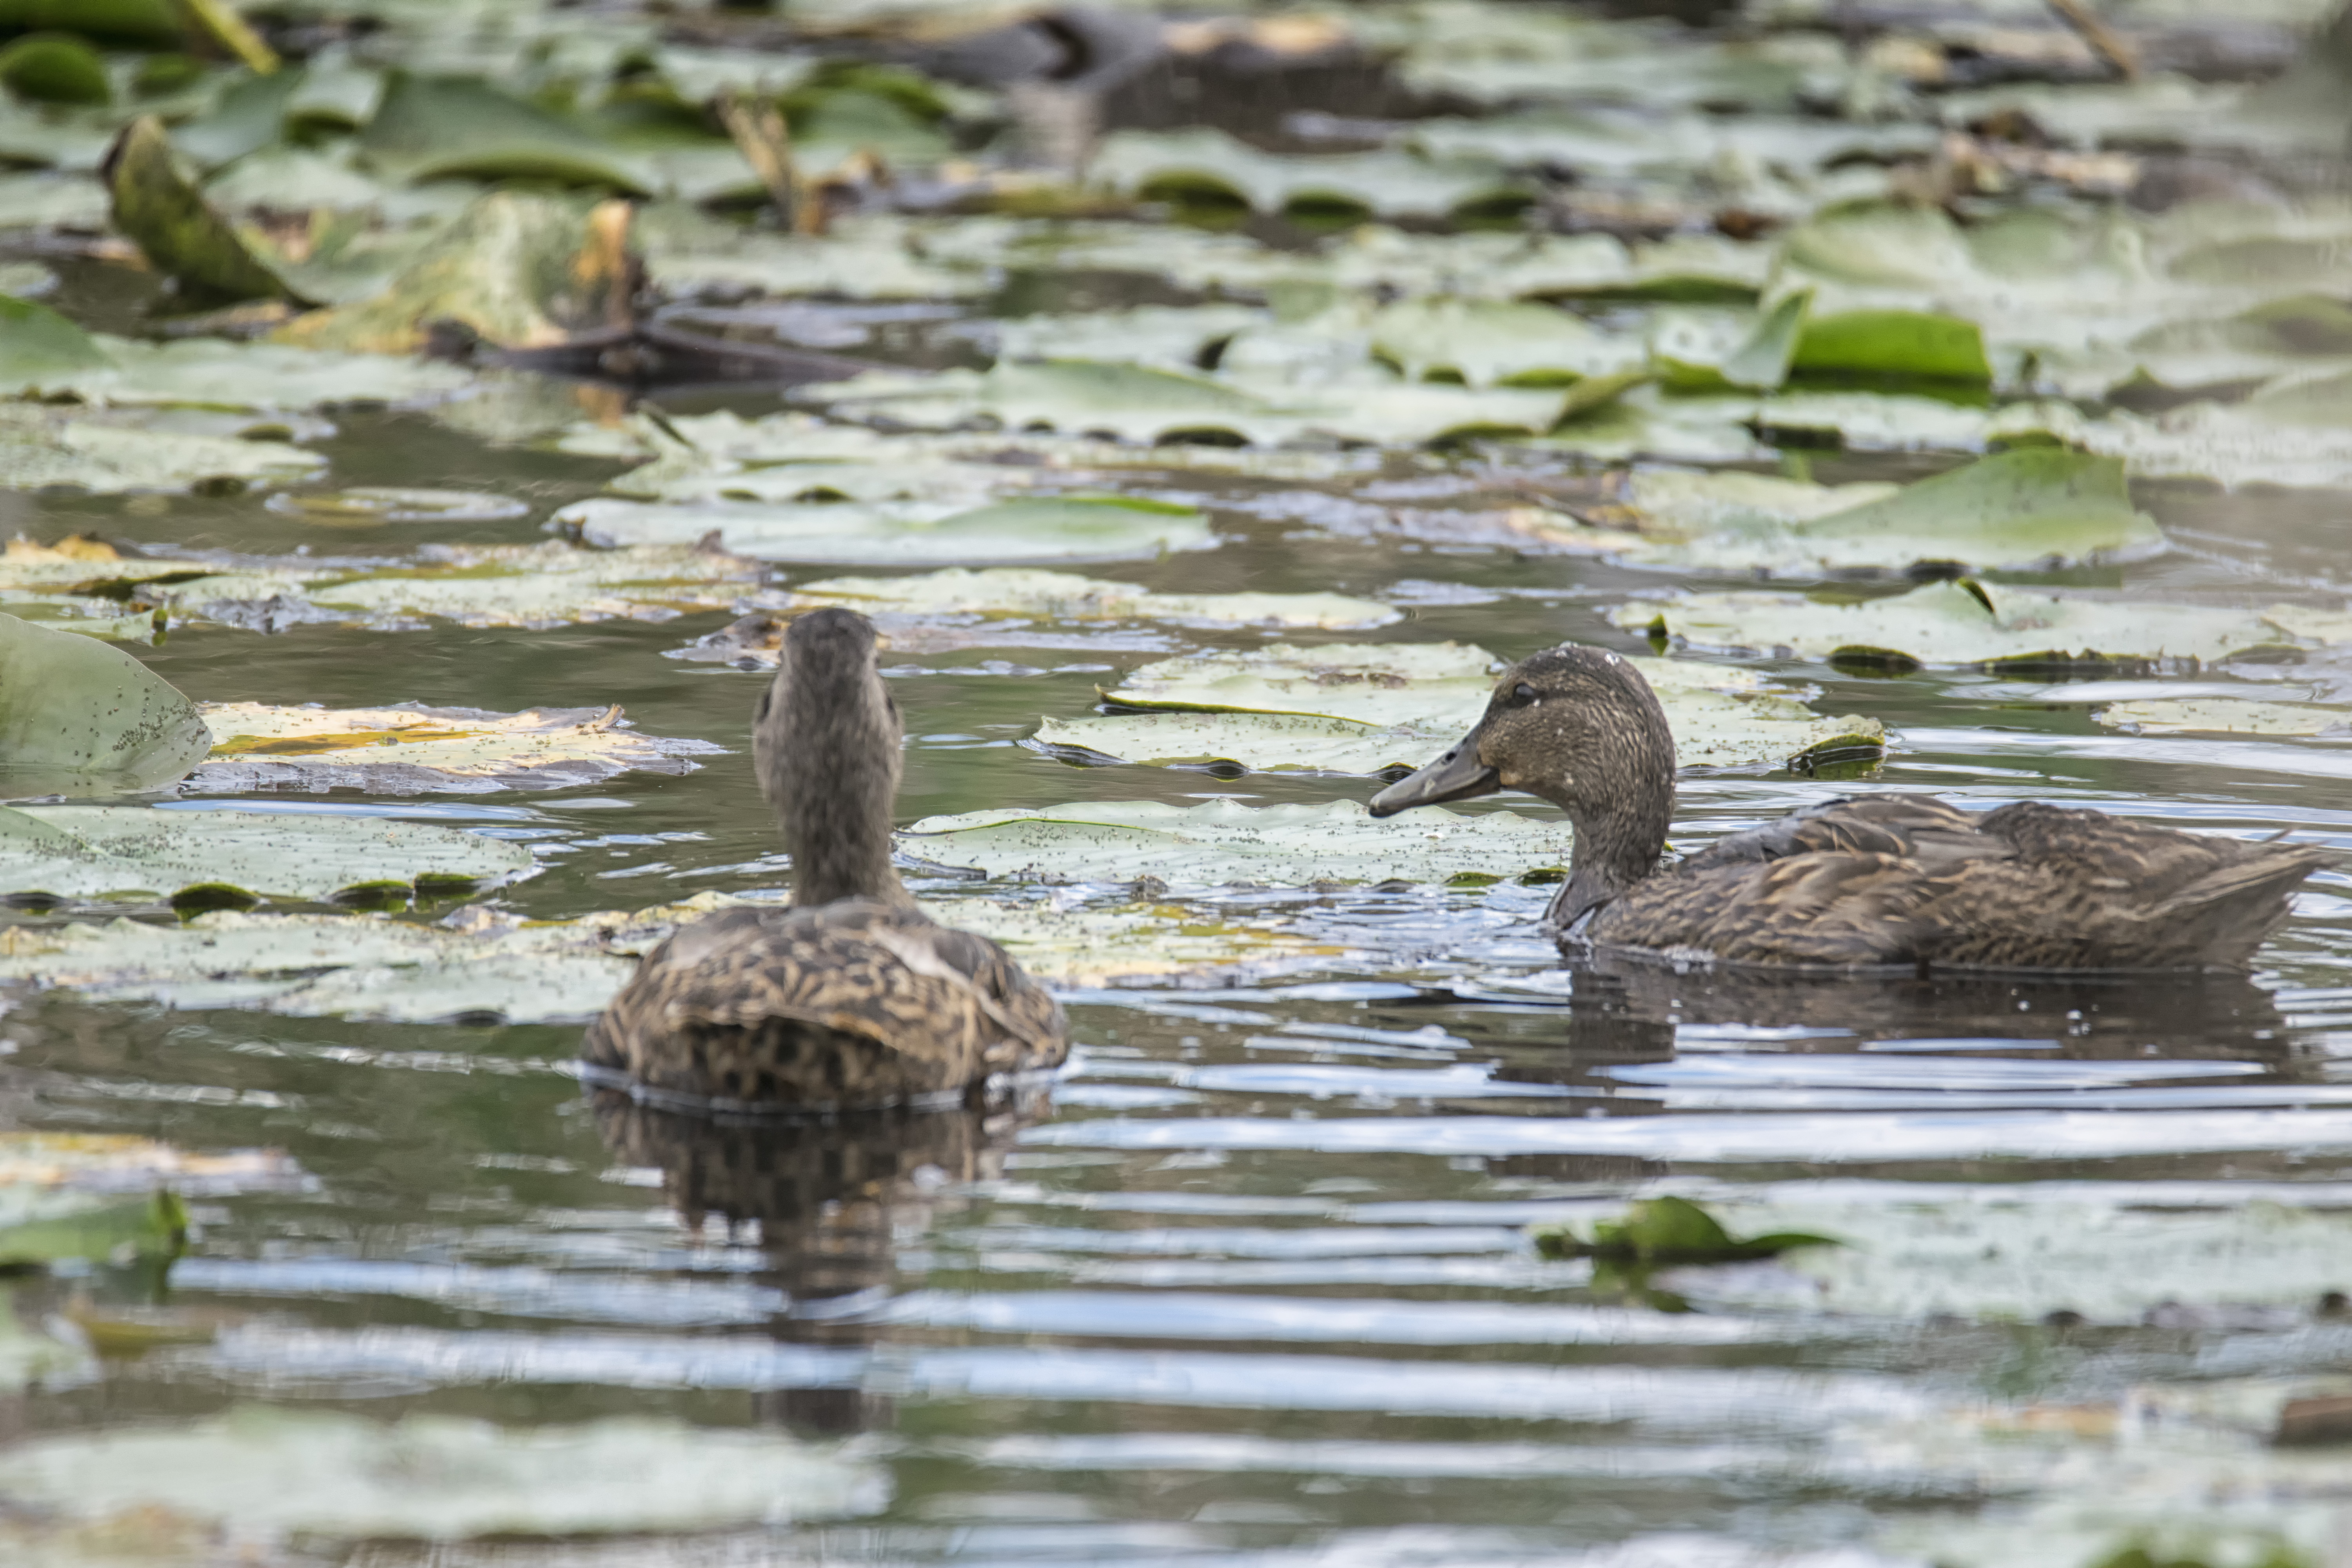
water, nature, bird, pond, wildlife, fauna, duck, canada, wetland, vertebrate, quebec, colvert, waterfowl, water bird, mallard, canard, sherbrooke, oiseau, ducks geese and swans